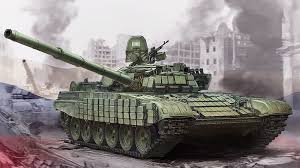
Label: Tank